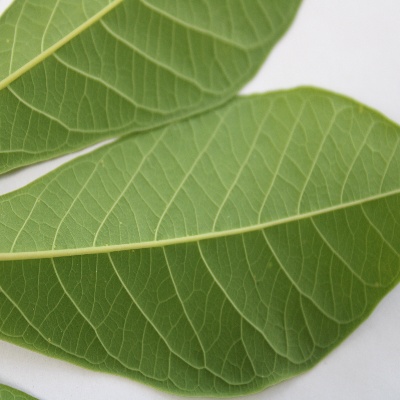
Crop: Cassava
Condition: healthy